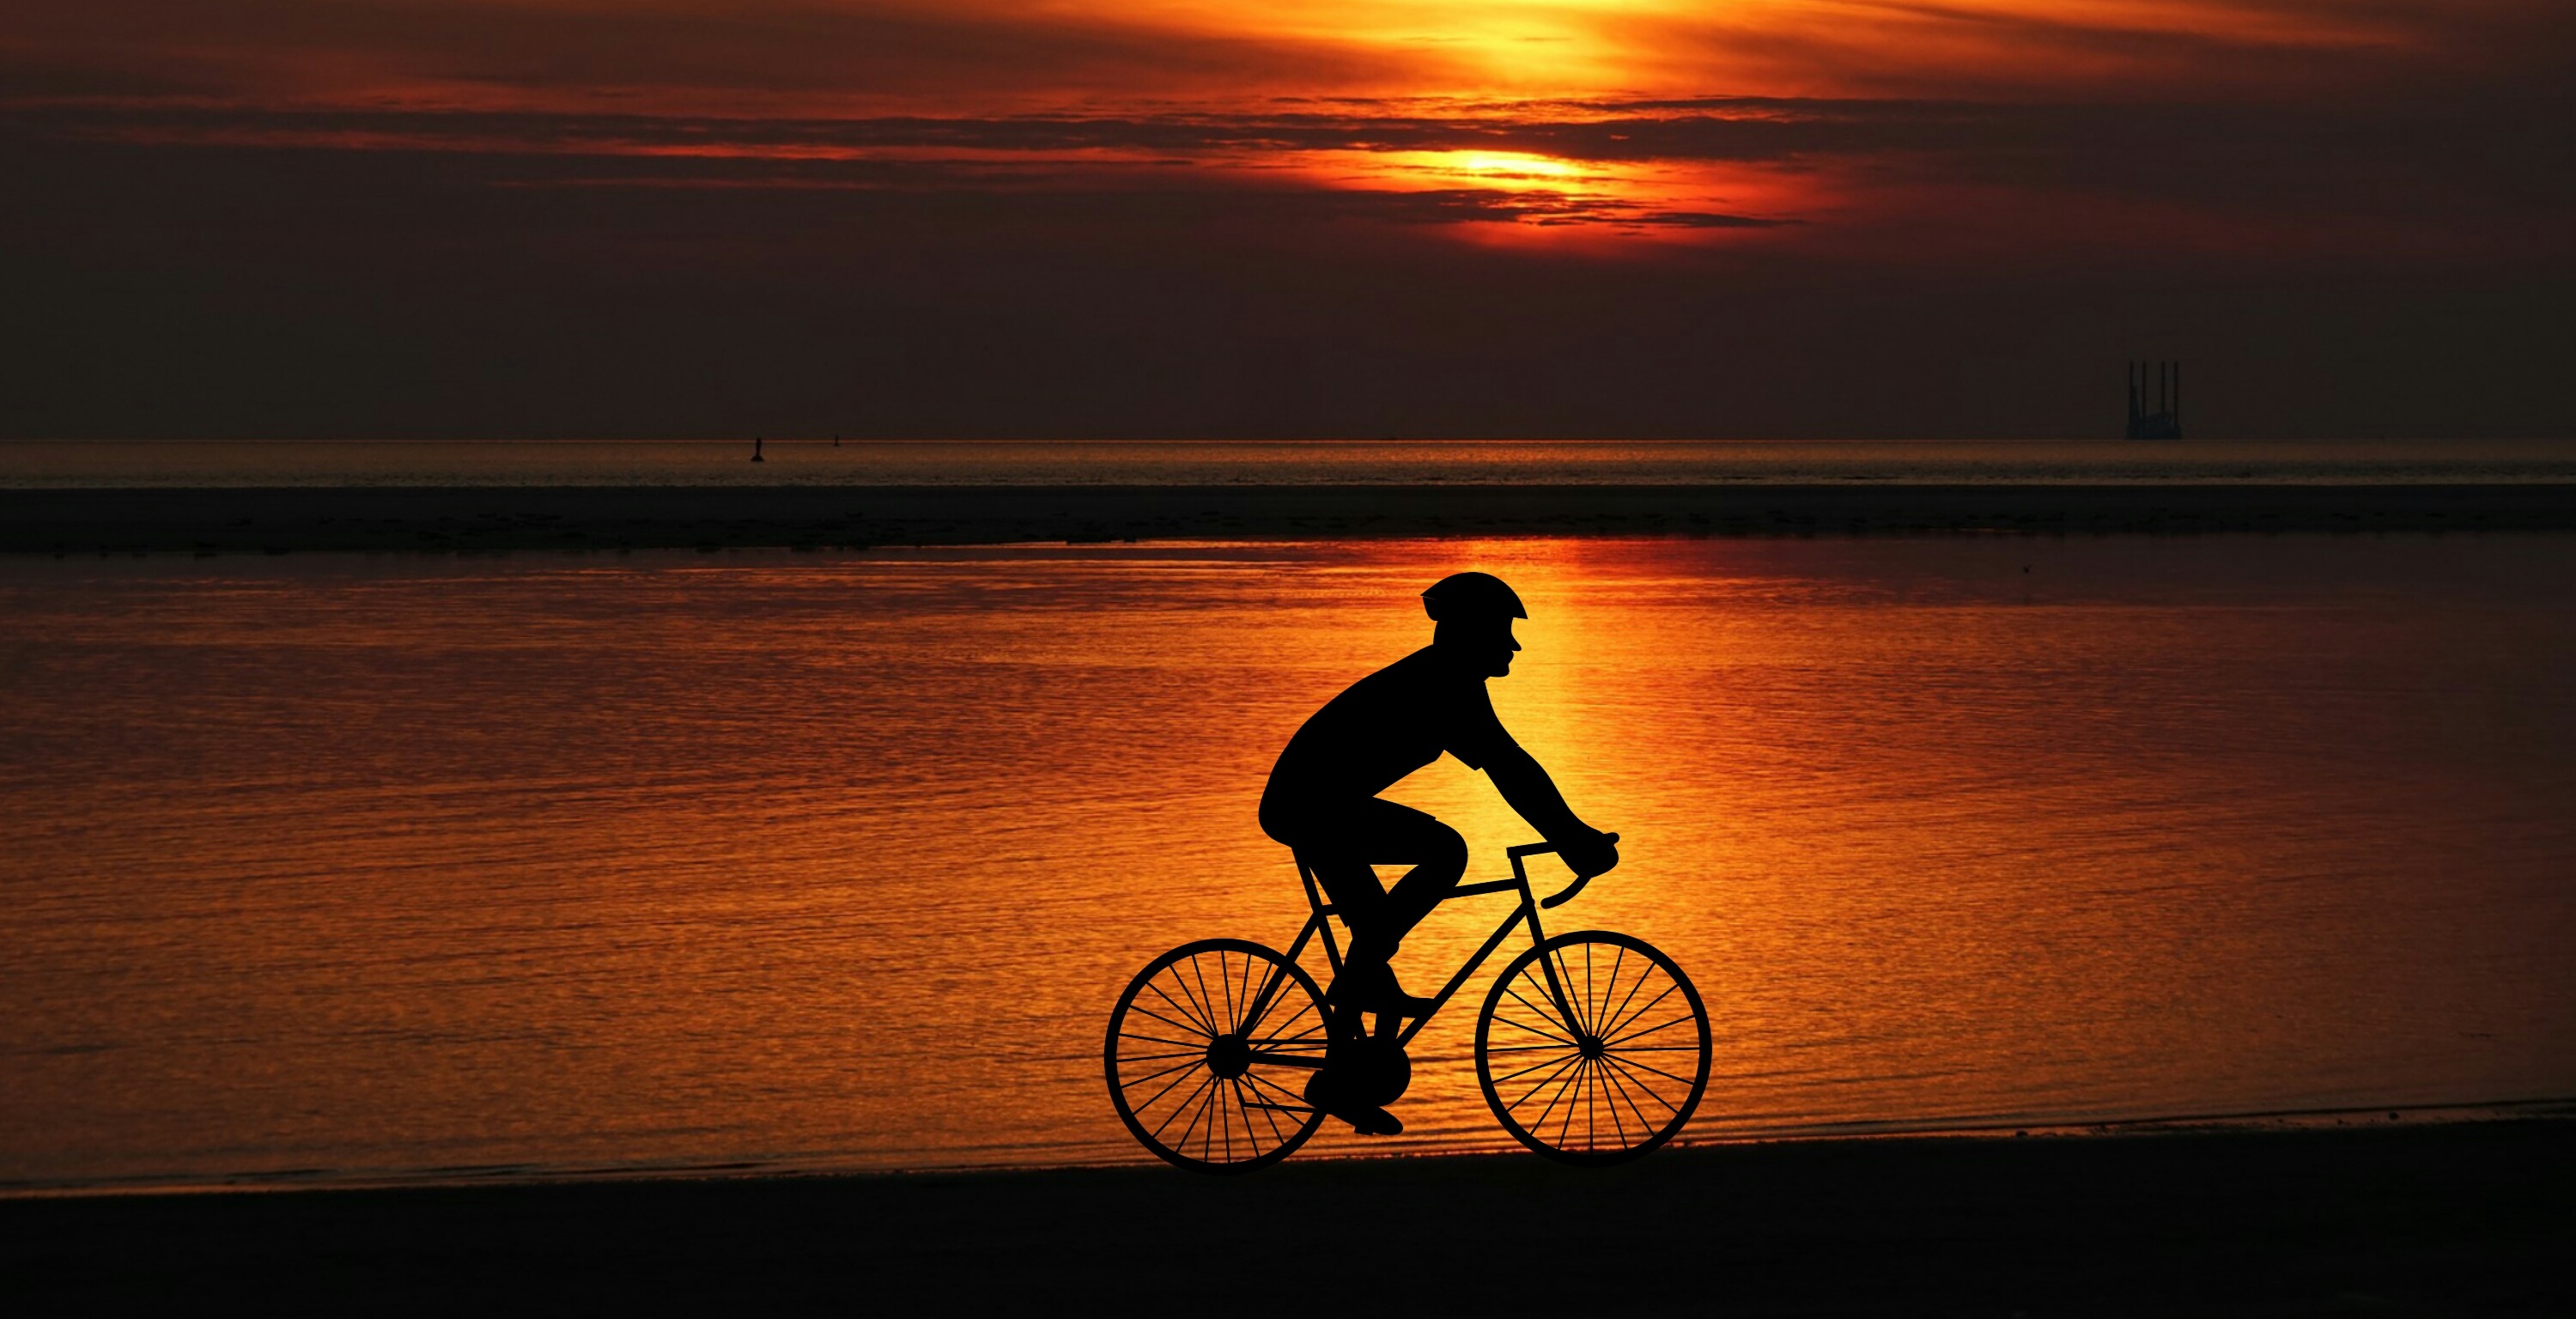
design, wheel, bike, cyclist, transportation, panoramic, outdoors, night, dawn, silhouette, people, water, horizontal, travel, dusk, sea, sky, nature, solitude, light, landscape, freedom, alone, release, sport, free photos, royalty free, yellow, sunset, sunrise, sun, horizon, bicycle, cycling, evening, road bicycle, recreation, afterglow, calm